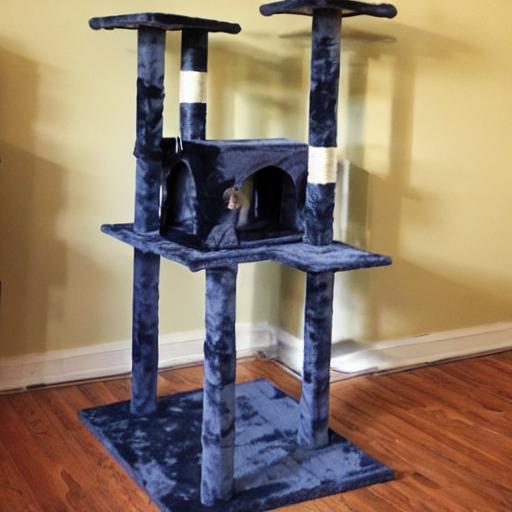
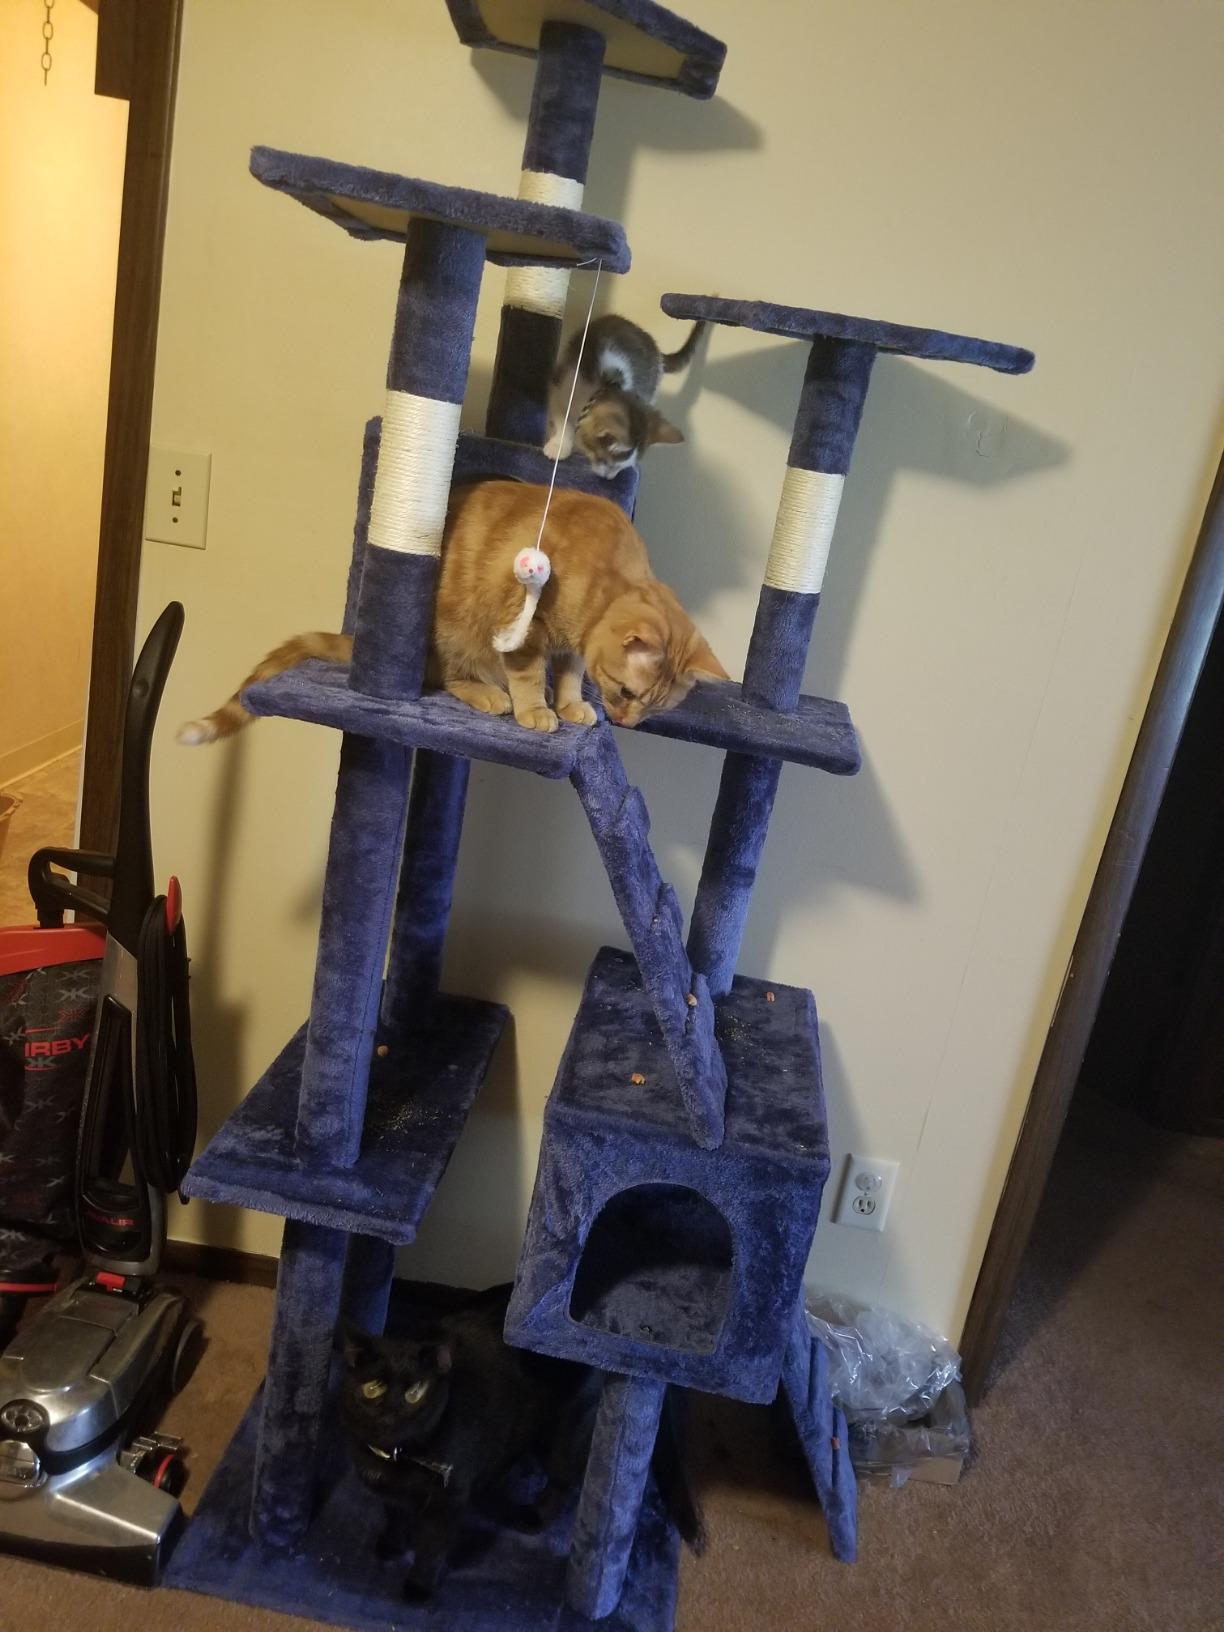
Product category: items_cat tree
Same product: no